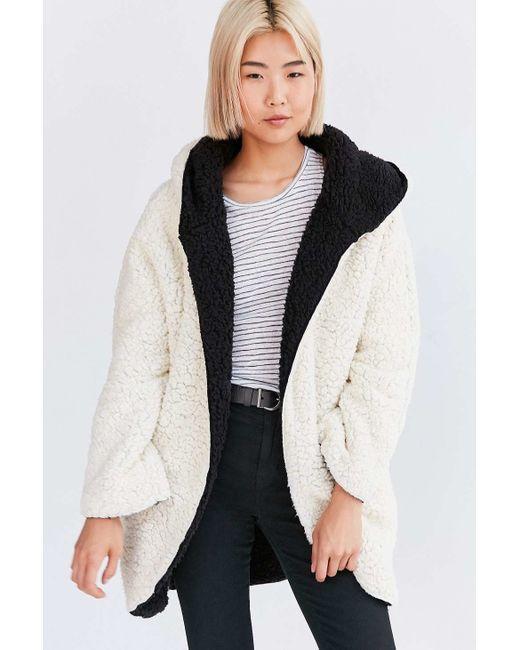
cremefarbener Pelzmantel mit schwarzem Kragen